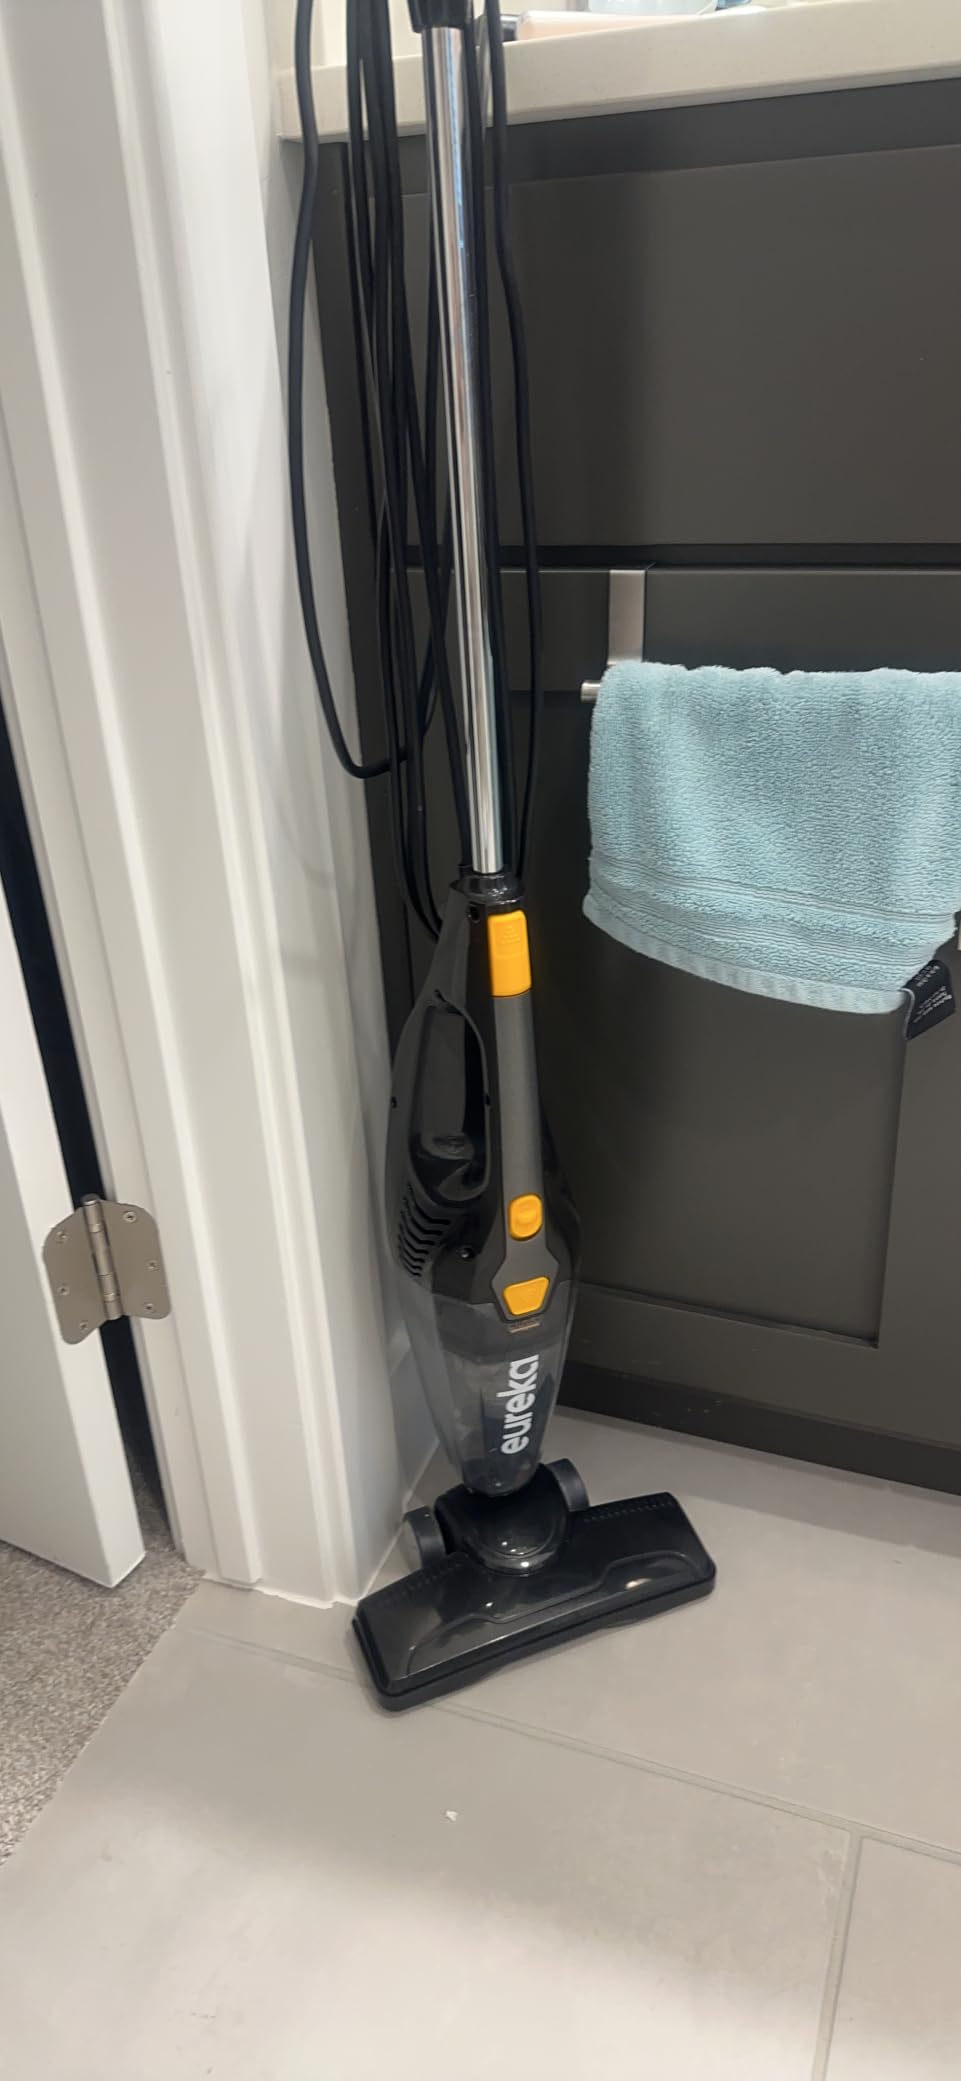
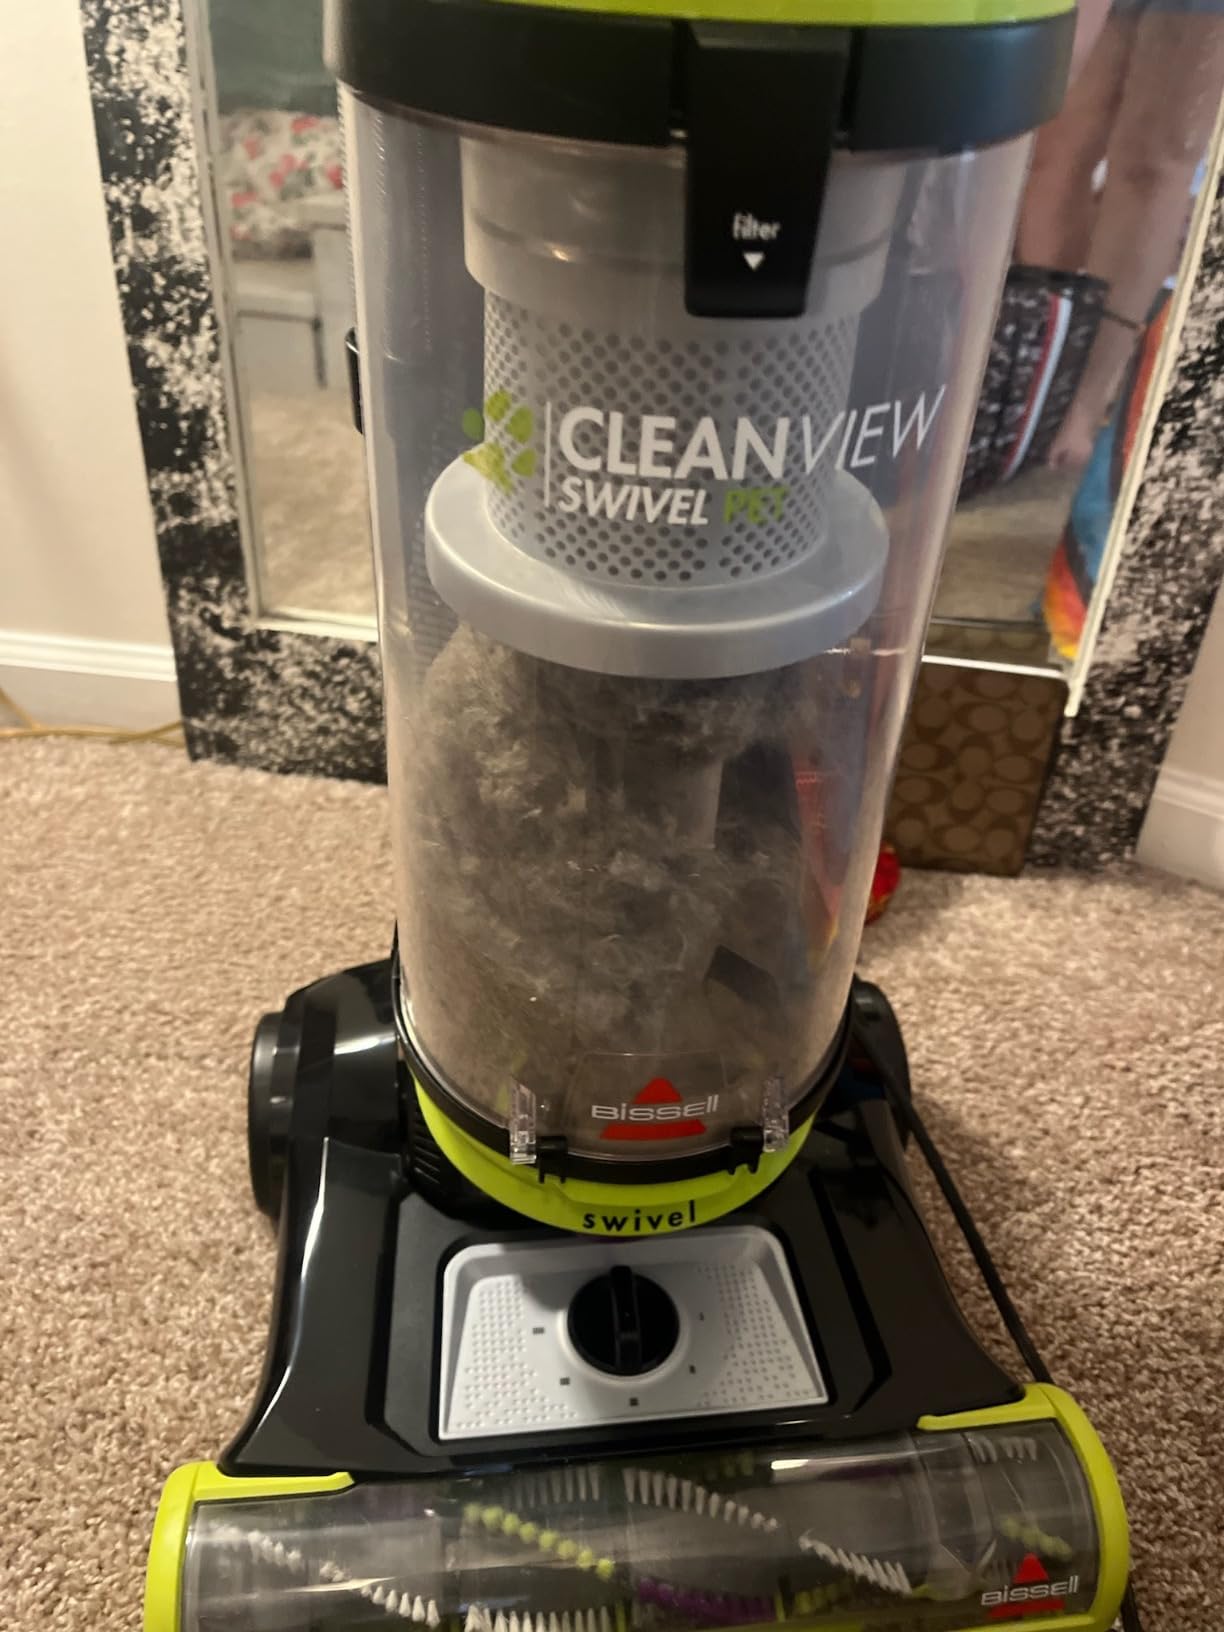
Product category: items_vacuum
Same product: no